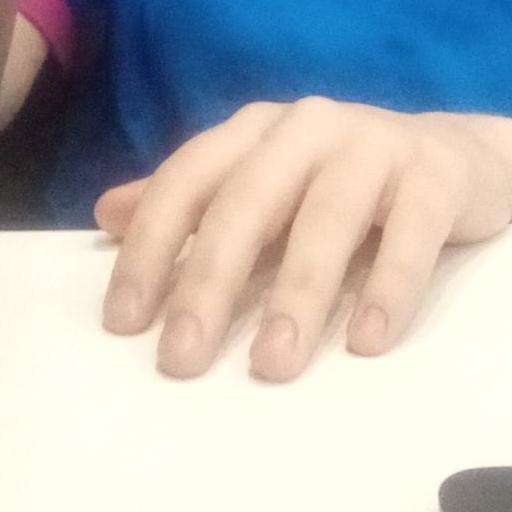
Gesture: no_gesture